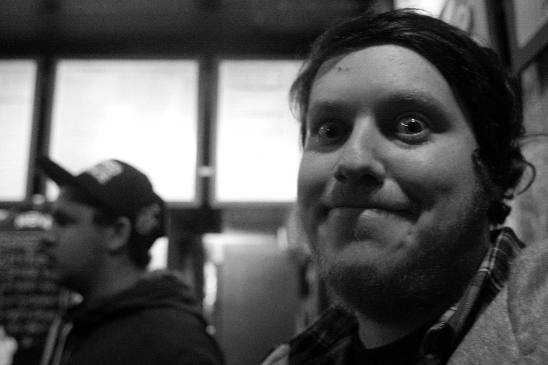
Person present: Yes